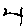
Label: 4